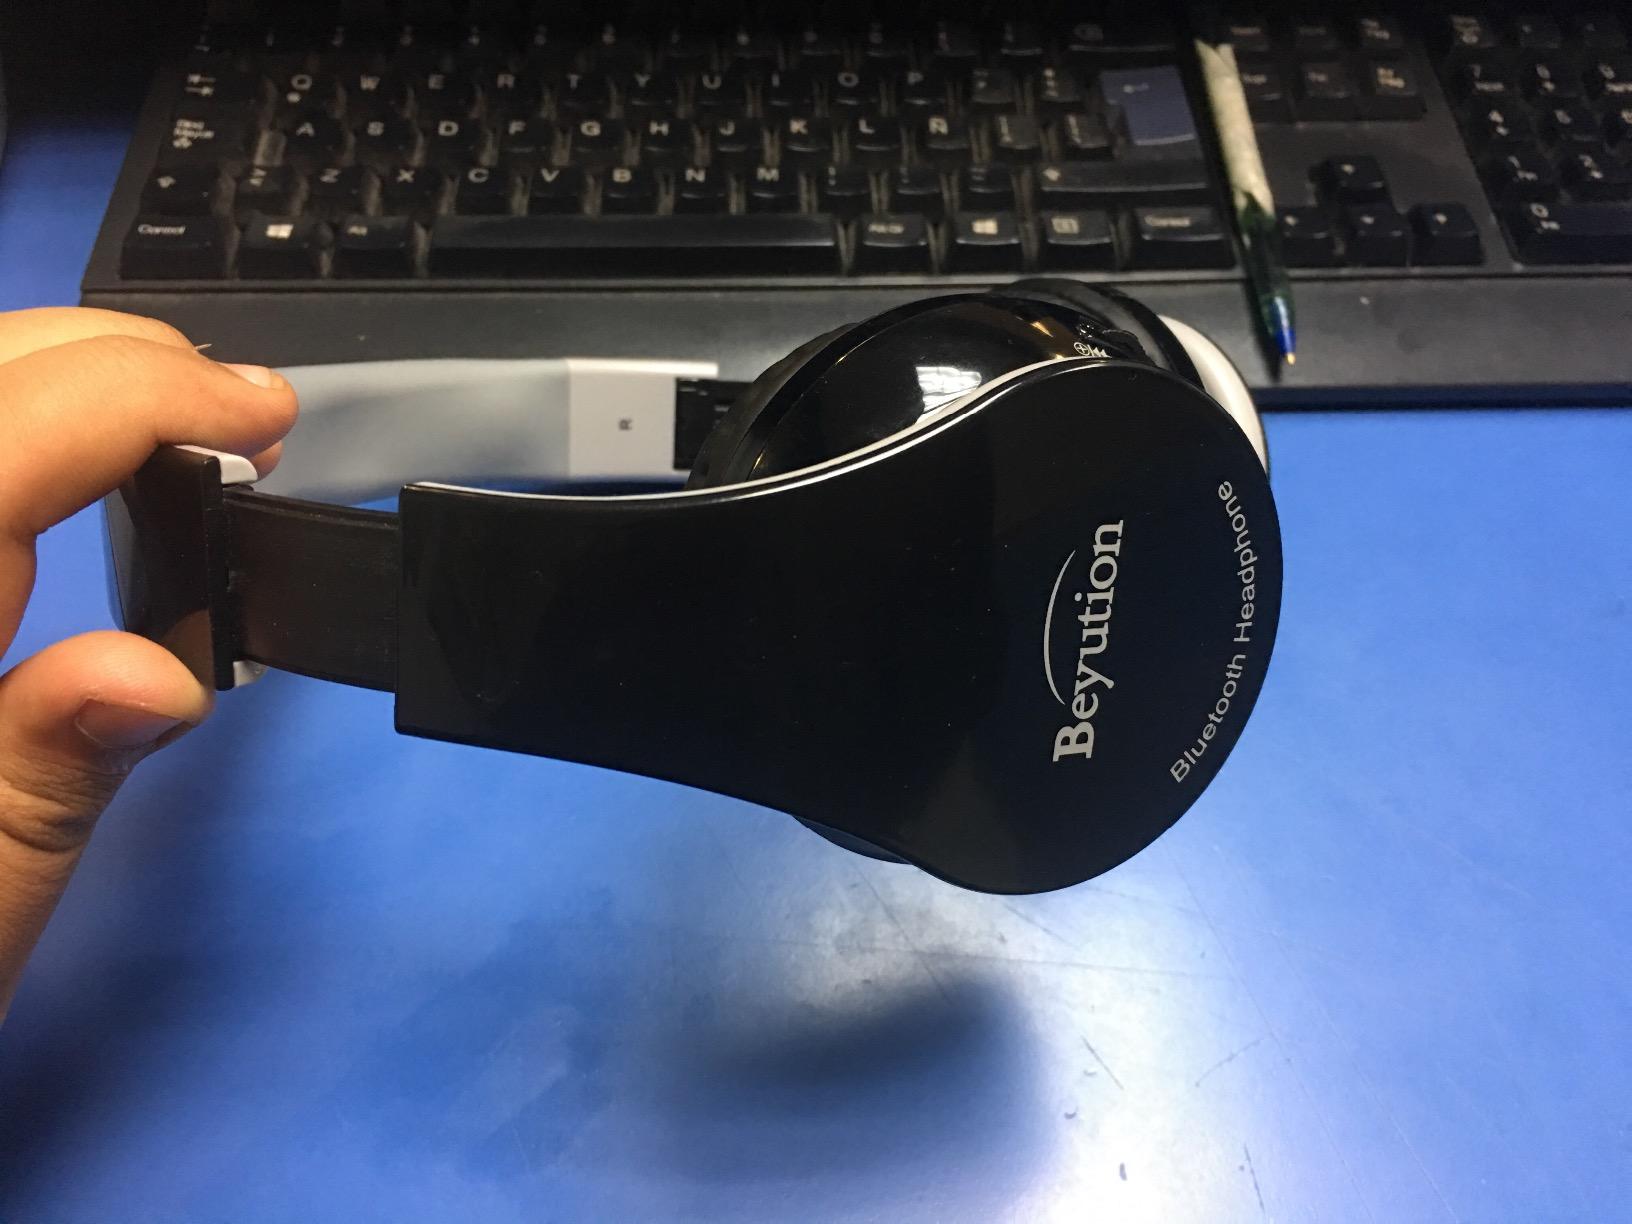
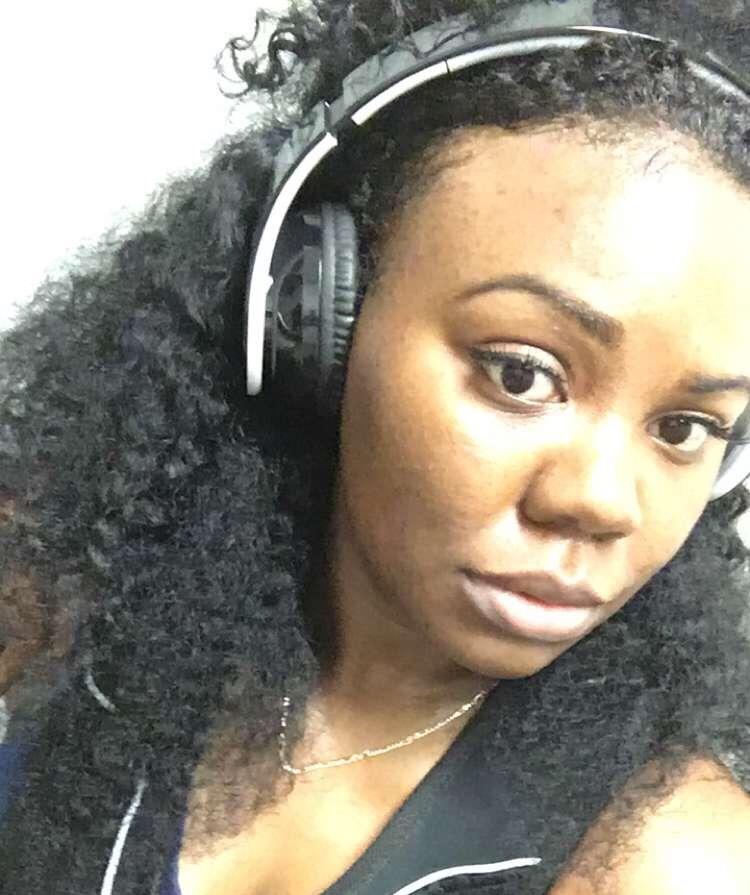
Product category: headphones
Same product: yes